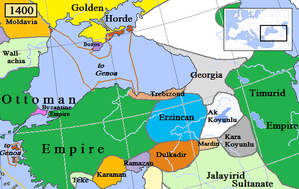
Jean IV de Trébizonde ou Jean IV Grand Comnène dit le beau, est un empereur de Trébizonde né en 1403 et mort en 1458 ou 1460. Il est le fils aîné de Alexis IV Grand Comnène et de Théodora Kantakouzènè. Il a régné sur le trône impérial de Trébizonde à partir de 1429 jusqu’à sa mort et fut l’avant-dernier empereur du monde byzantin.
Les guerres entre les peuples turcs et l’Empire byzantin s’étalent sur une période de près de quatre siècles, du milieu du XIᵉ siècle à la chute de Constantinople en 1453.
Les guerres entre les peuples turcs et l’Empire byzantin s’étalent sur une période de près de quatre siècles, du milieu du XIᵉ siècle à la chute de Constantinople en 1453.
L’Empire de Trébizonde est un État grec successeur de l’Empire byzantin, centré autour de l'actuelle Trébizonde, dans la région du Pont, sur le littoral de la mer Noire. Établi en 1204, à la suite de la chute de Constantinople au cours de la quatrième croisade et de la formation de l’Empire latin de Constantinople, il disparaît lorsque le sultan ottoman Mehmed II s'empare de Trébizonde en 1461.